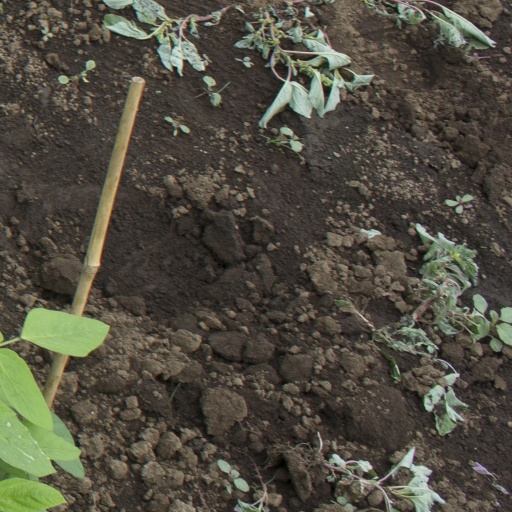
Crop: soybean